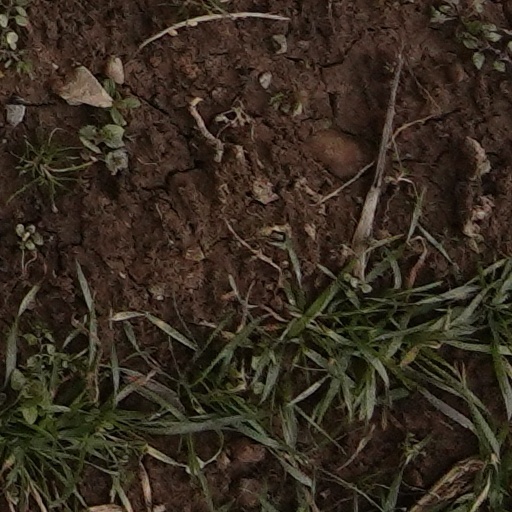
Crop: wheat